Olivier Megaton

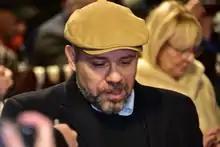
Olivier Megaton at the "Taken 3" Premiere in 2014

Olivier Megaton (born Olivier Fontana; 6 August 1965) is a French director, writer, and editor who directed the films "The Red Siren", "Transporter 3", "Colombiana", "Taken 2" and "Taken 3".